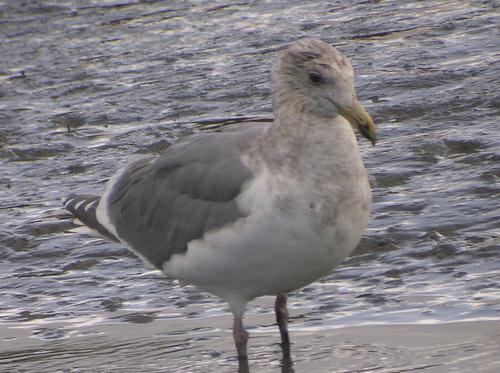
A photo of a glaucous winged gull